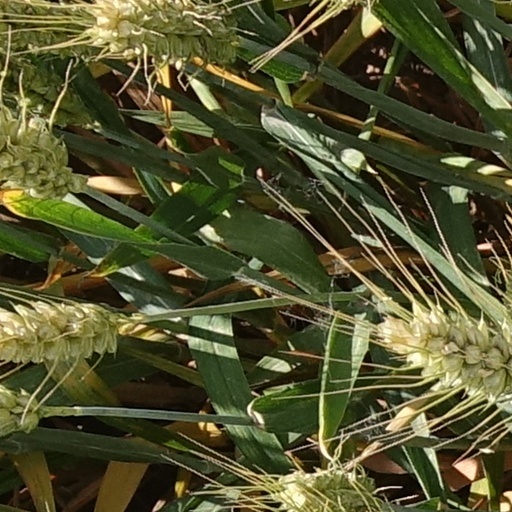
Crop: wheat